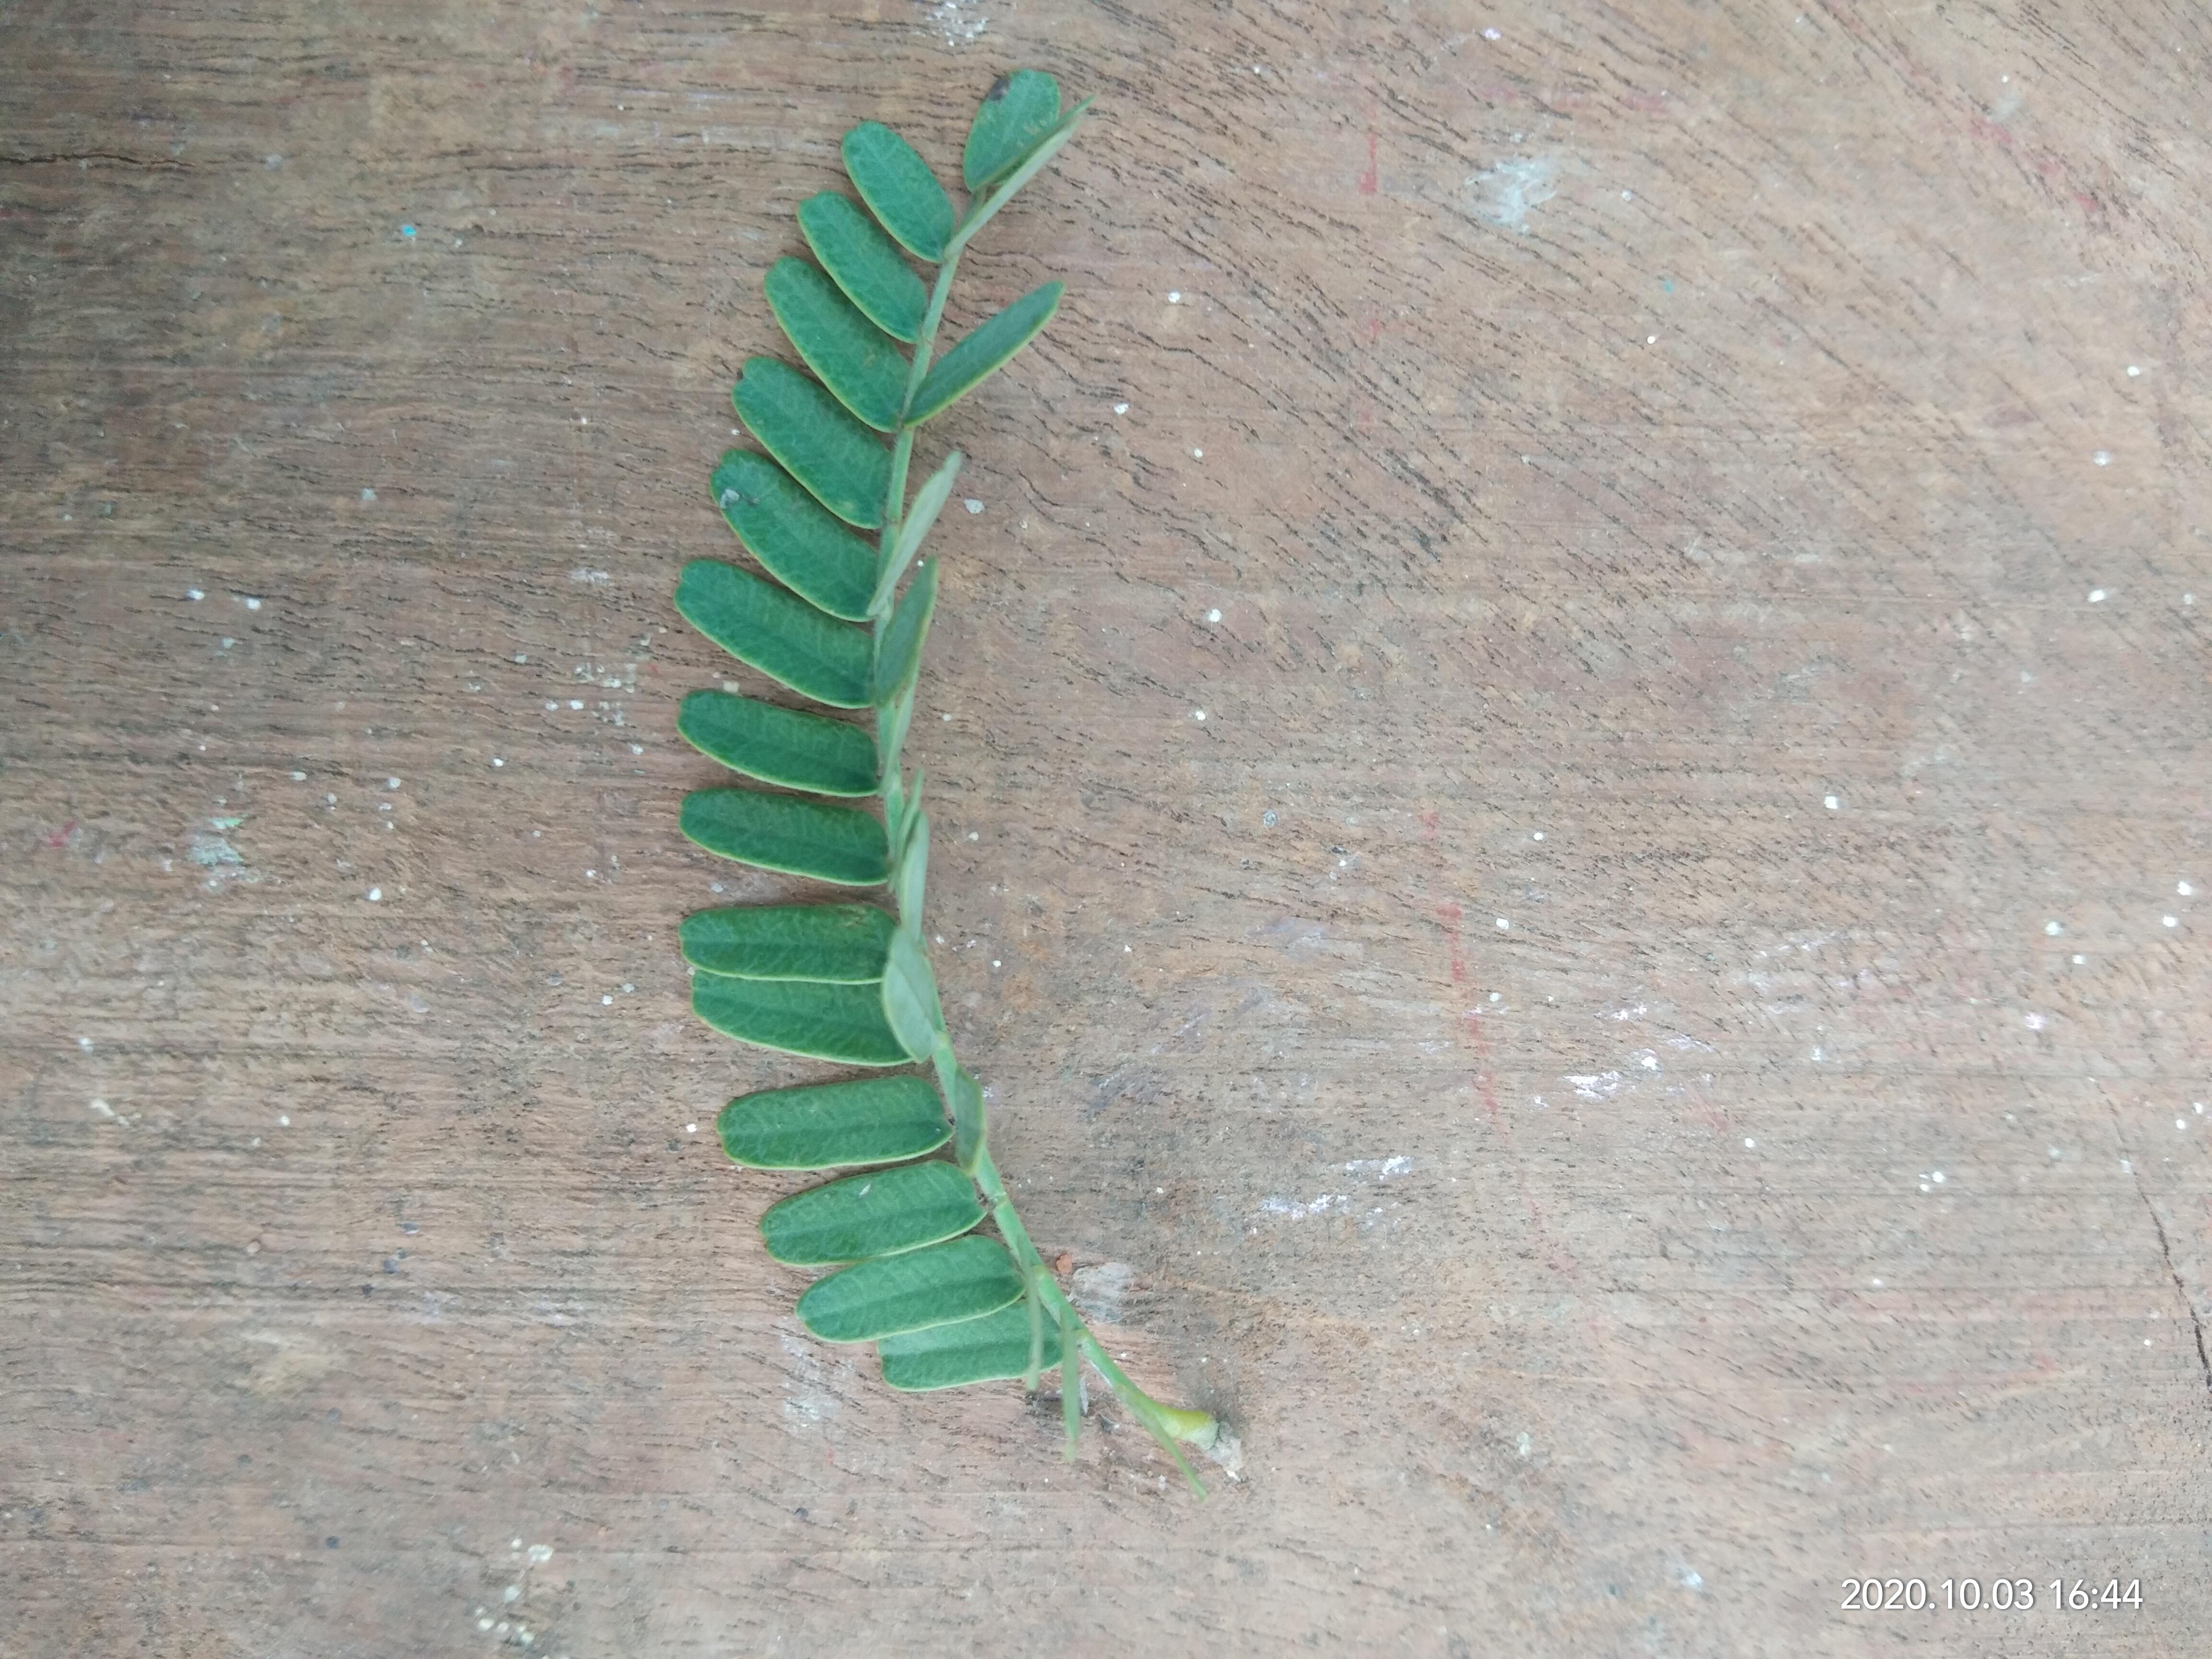
Plant: Tamarind